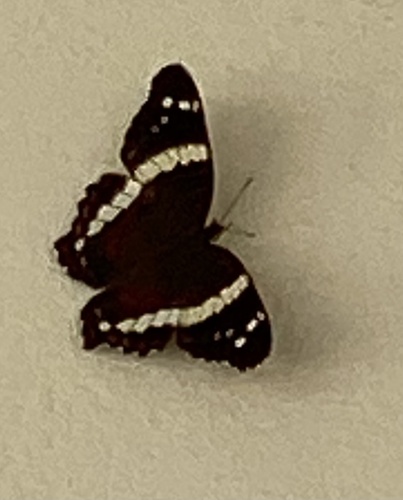
Scientific name: Anartia fatima
Common name: Banded peacock
Family: Nymphalidae
Order: Lepidoptera
Pollinator type: Primary pollinator
Habitat: Open areas and gardens
Geographic range: South America
Conservation status: Least Concern